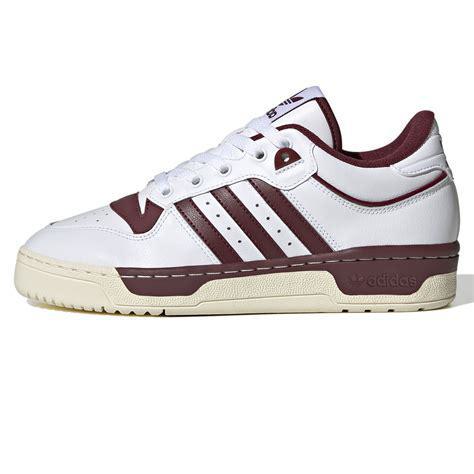
Brand: Adidas
Model: Rivalry